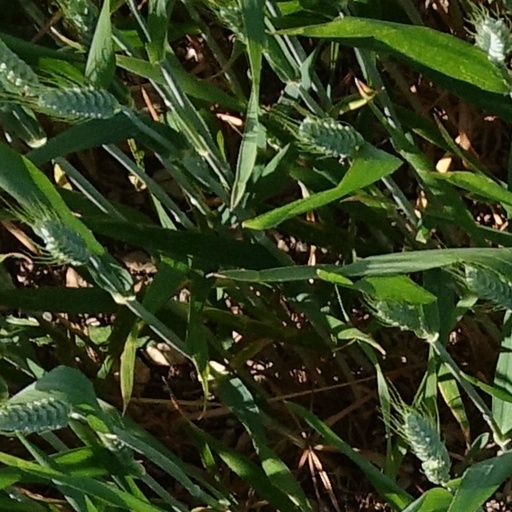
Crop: wheat